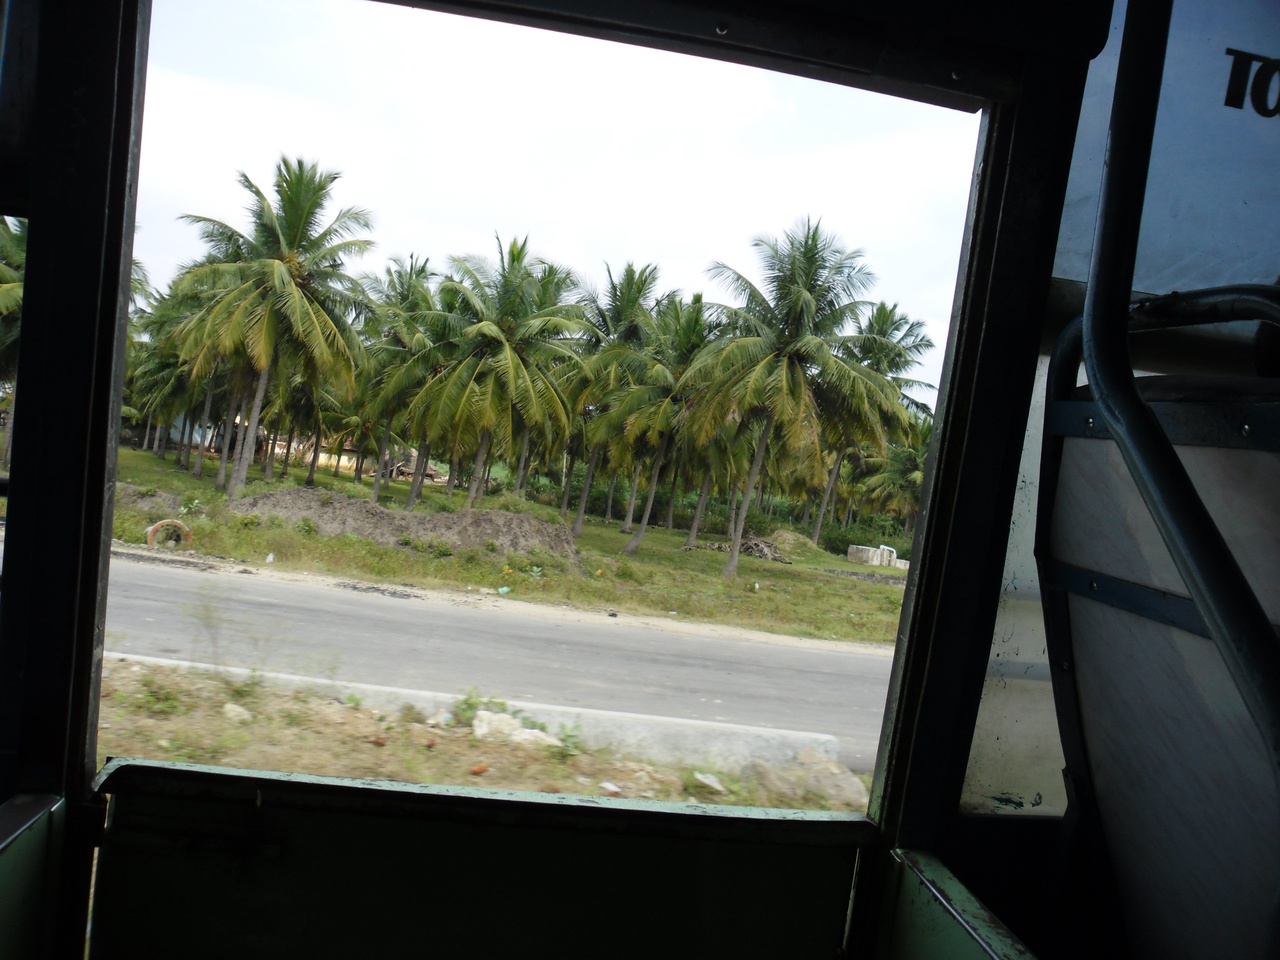
Bus view